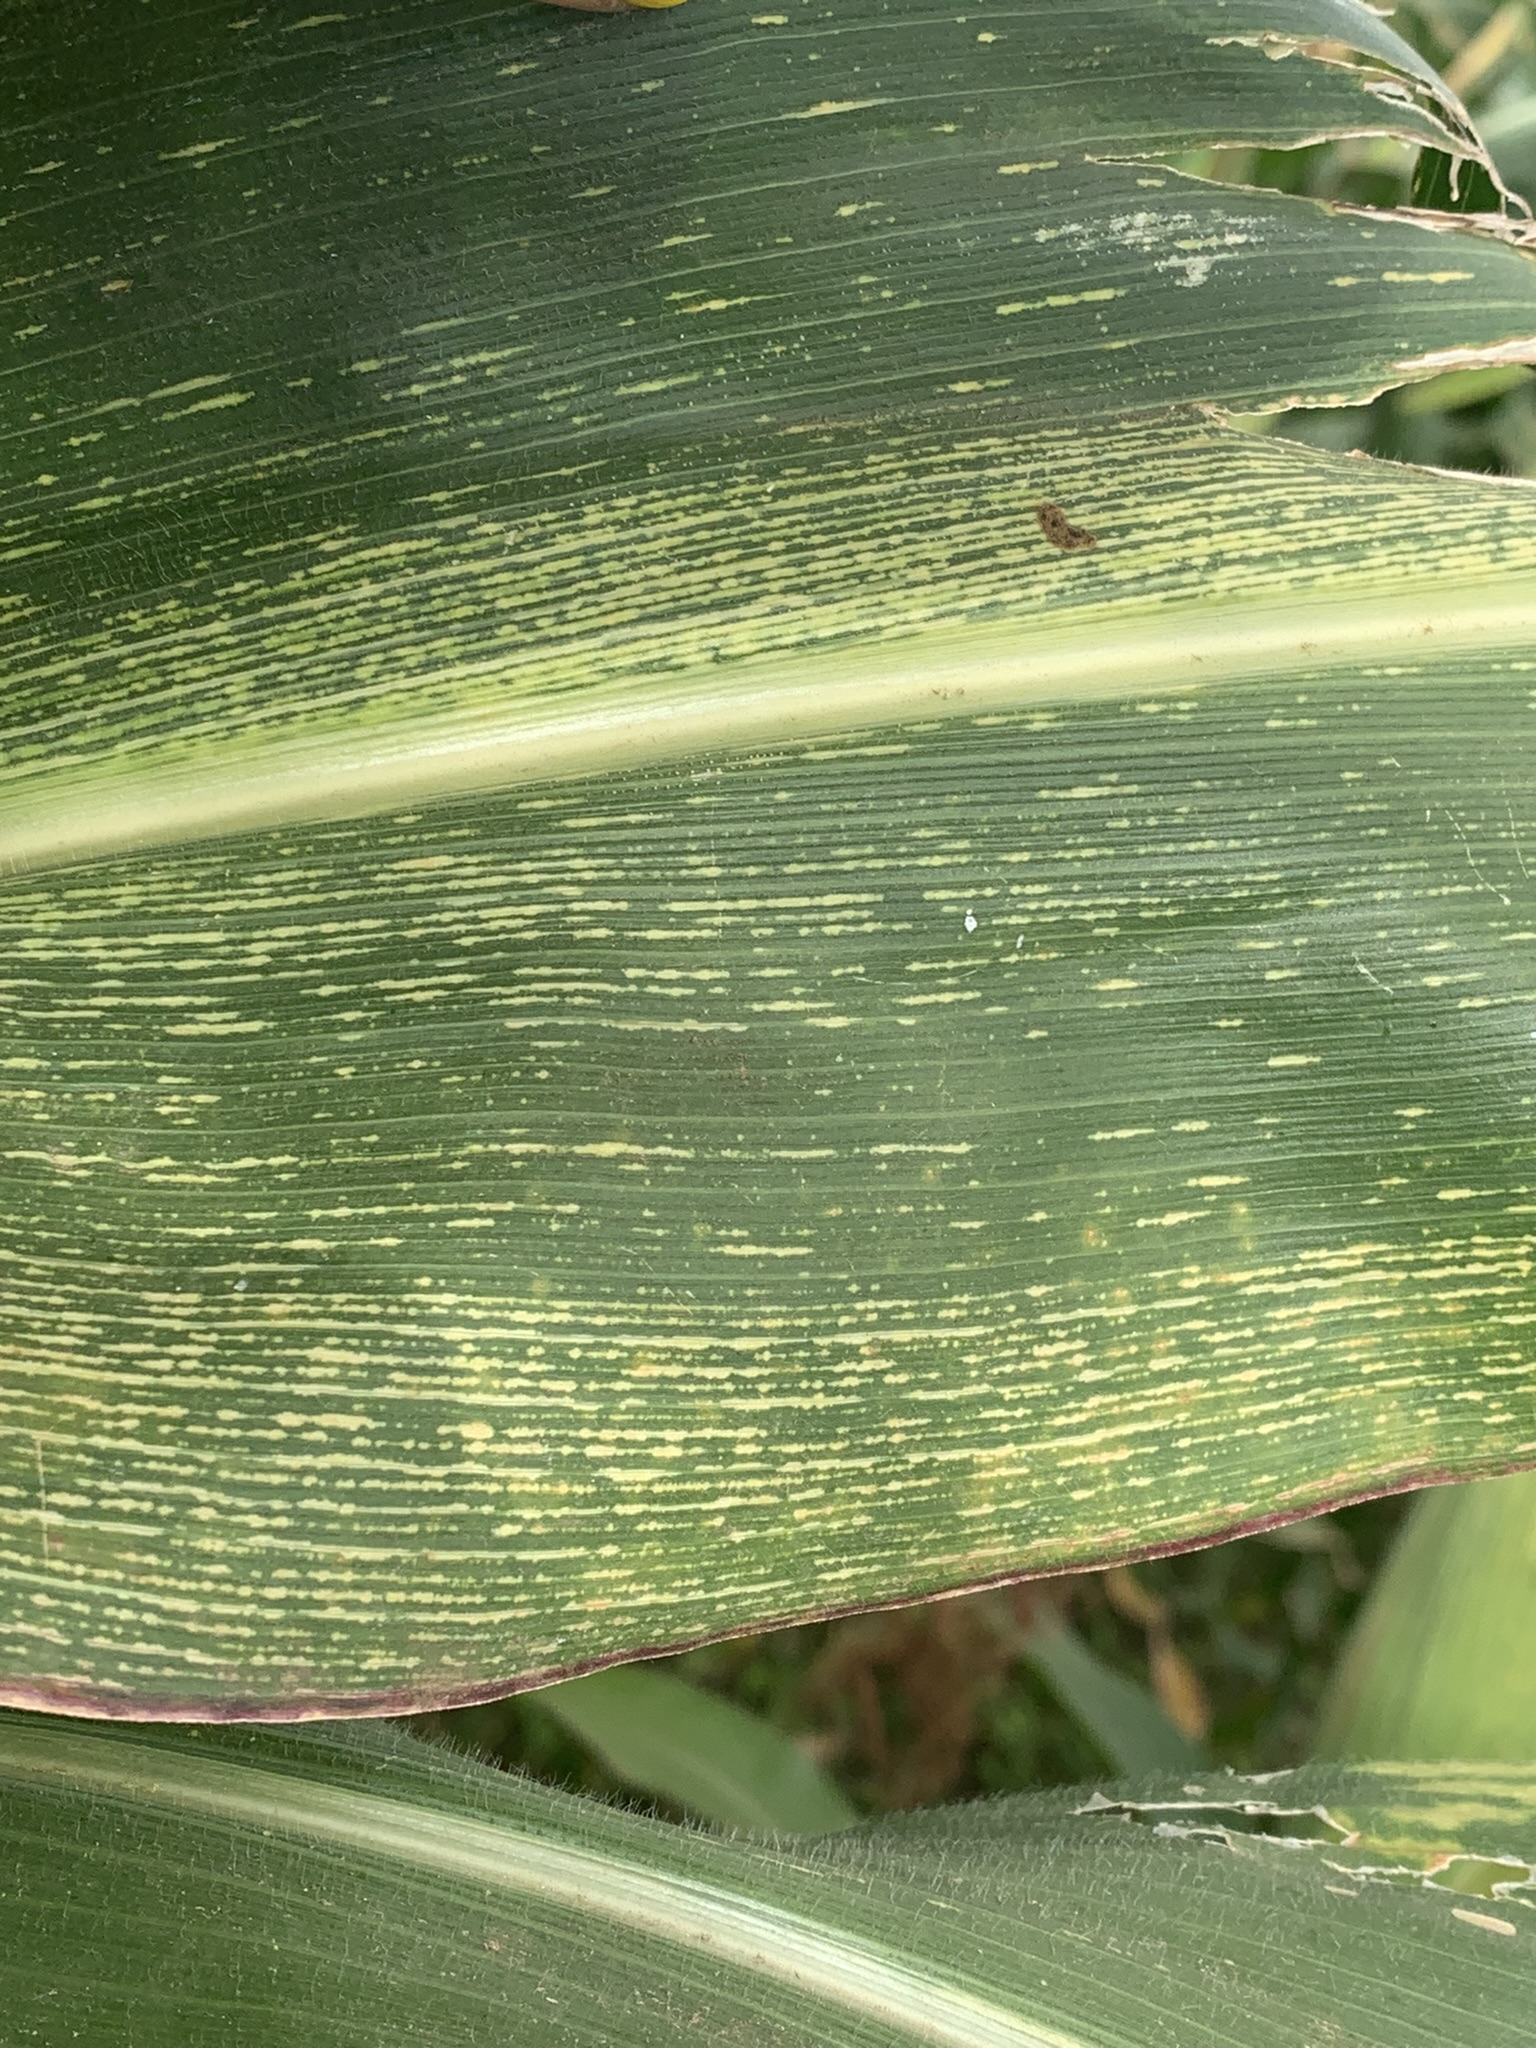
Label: MSV